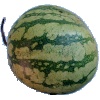
Label: Watermelon 1